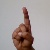
The image shows a hand gesture representing the letter 'D' in Indian Sign Language.